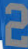
Number: 2